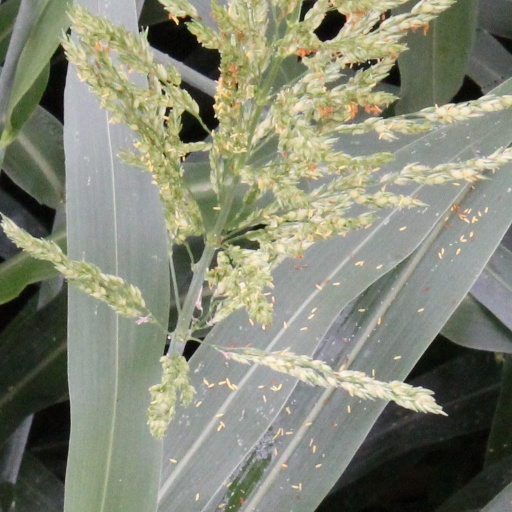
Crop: sorghum